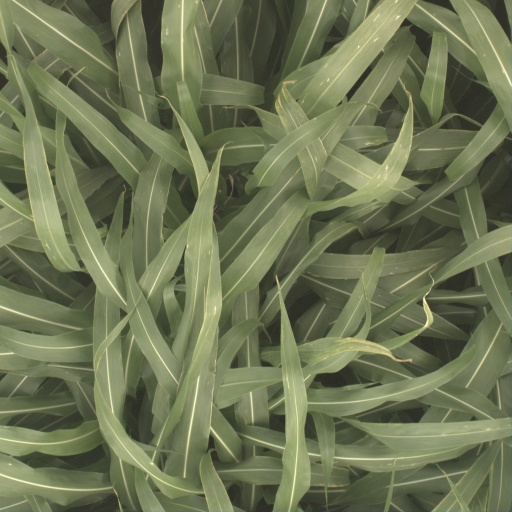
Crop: sorghum